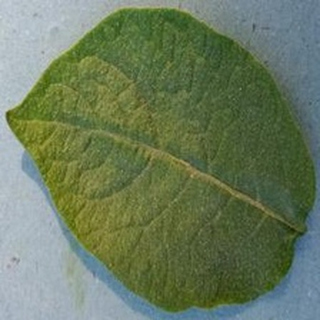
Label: healthy_potato